Eugène Siberdt

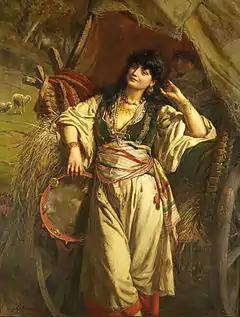
"A halt of Bohemians"

Eugène Siberdt, Eugeen Siberdt or Eugène François Joseph Siberdt (Antwerp, 21 April 1851 – Antwerp, 6 January 1931) was a Belgian Academic, late-Romantic painter who created portraits, history paintings, genre scenes and Orientalist paintings. He is now mainly known as the professor of drawing at the Antwerp Academy whose conflict with Vincent van Gogh led to van Gogh leaving the Antwerp Academy after only three months of attendance.